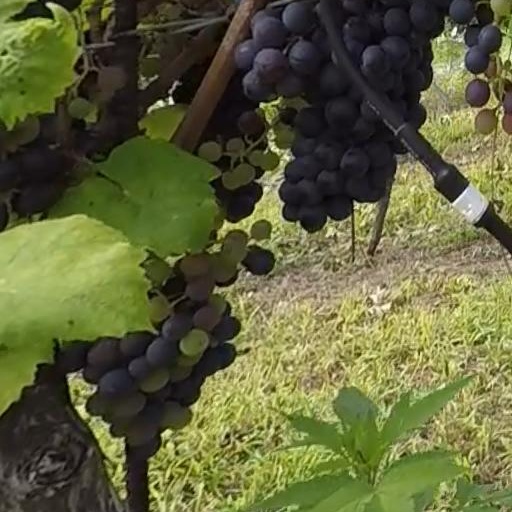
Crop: grape